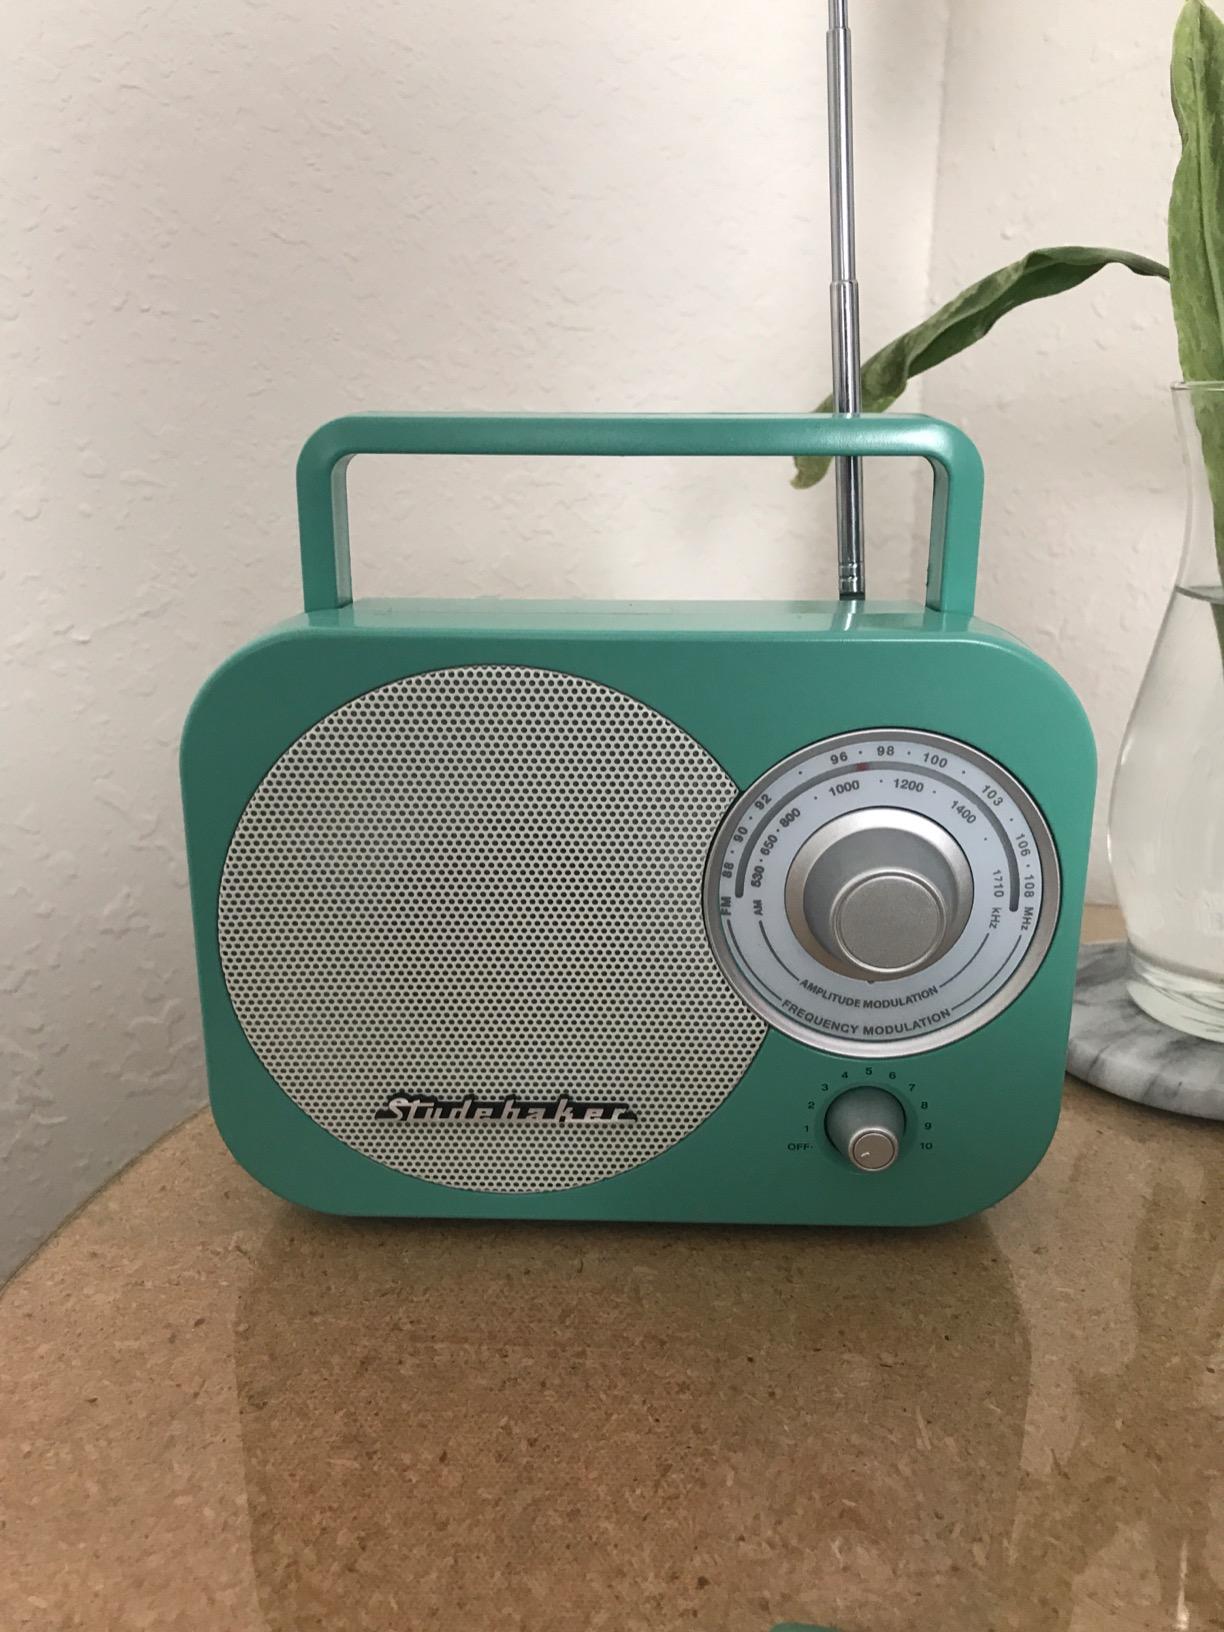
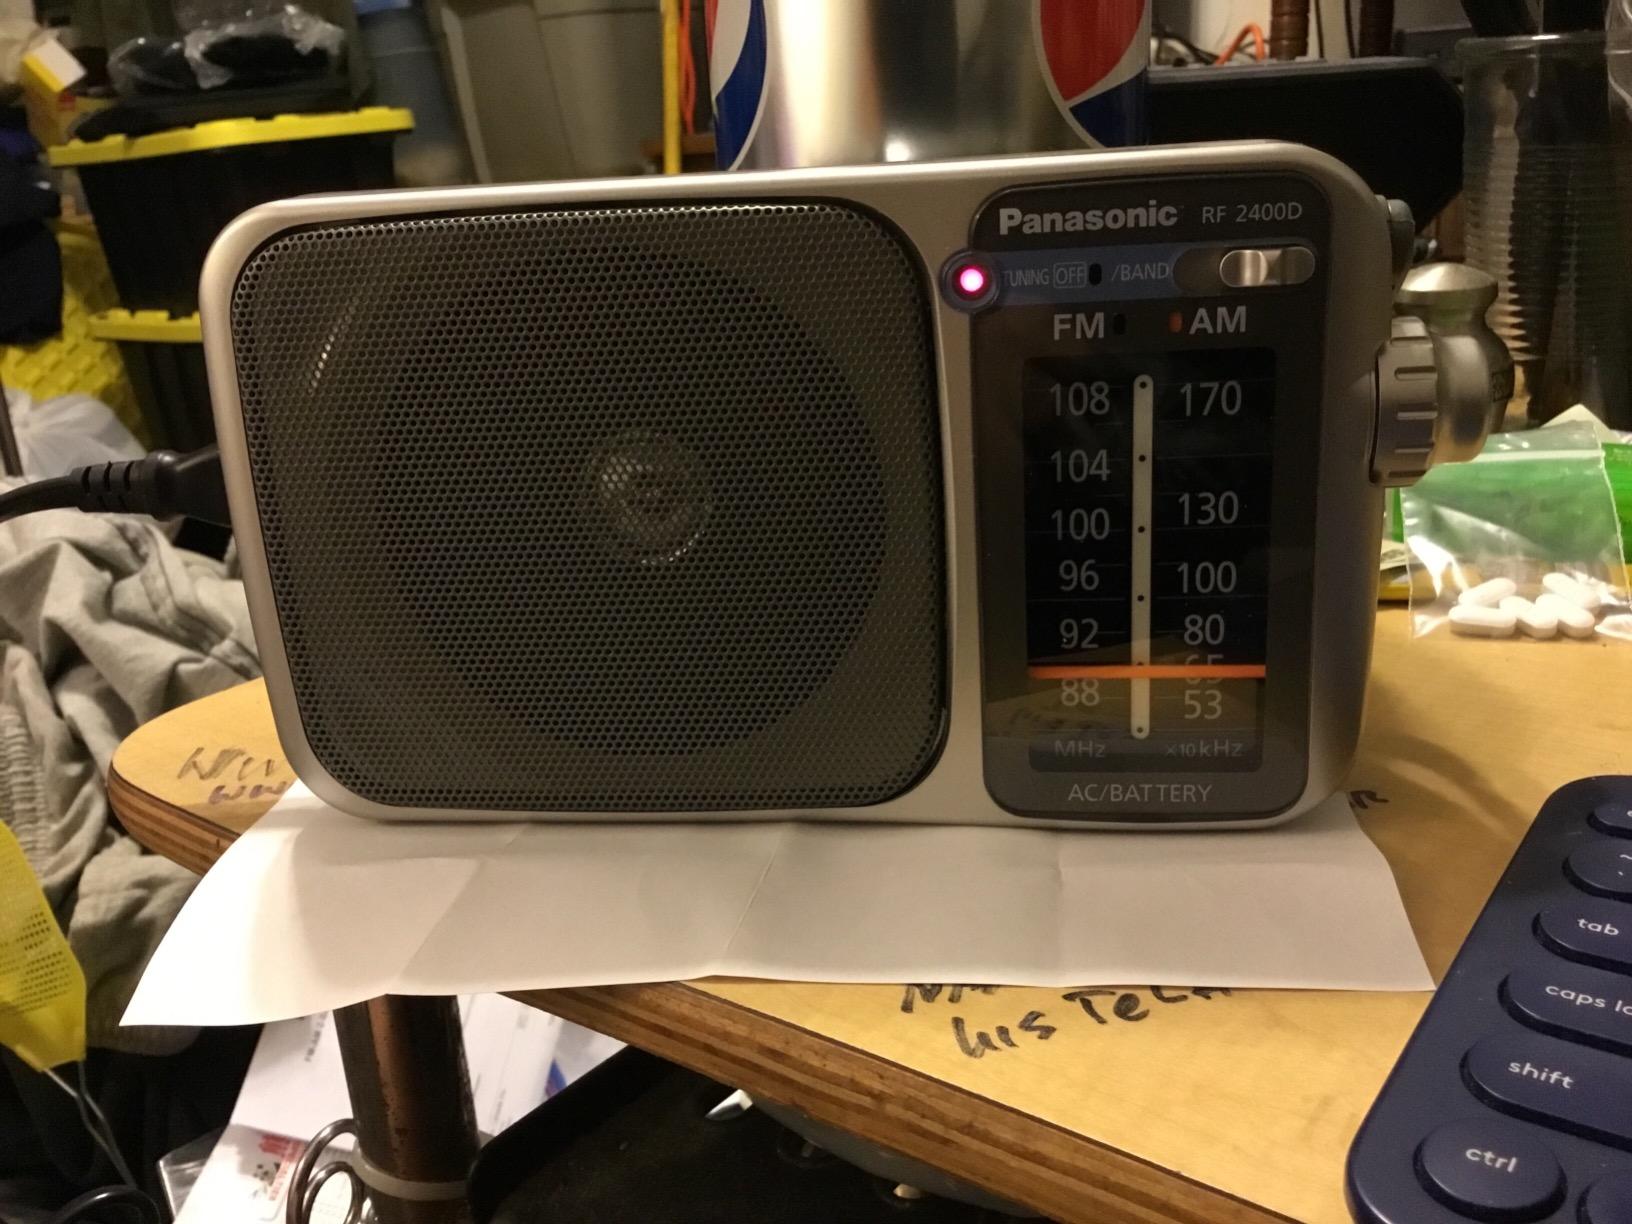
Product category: radio
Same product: no